Expulsion of Jews from Spain

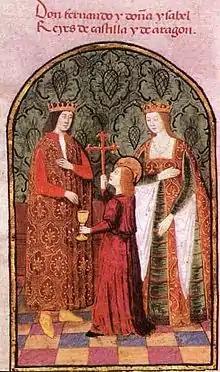
Isabel I of Castile and Fernando II of Aragon.

From the beginning of their reign, Isabel and Ferdinand were concerned with protecting Jews – since they were "property" of the crown. For example, on September 6, 1477, in a letter addressed to the Jewish community of Seville, Queen Isabel I gave assurances about their safety: